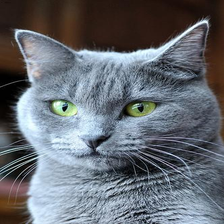
Species: cat
Breed: Russian Blue